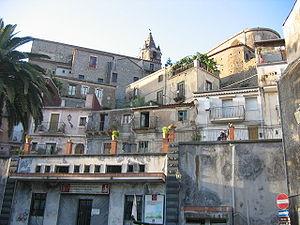
Castiglione di Sicilia est une commune de la province de Catane en Sicile.
La Sicile est la plus grande île méditerranéenne. Depuis 1946, cette île est réunie aux îles éoliennes, Égades, Pélages, Ustica et Pantelleria dans la région autonome d'Italie qui porte son nom et dont elle compose 98 % du territoire.
L'histoire de la Sicile a été influencée par de nombreux groupes ethniques. Elle a vu la Sicile parfois contrôlée par des puissances extérieures, romaine, vandale, ostrogothe, byzantine et islamique, mais connaître aussi de longues périodes d'indépendance, comme sous les Sicéliotes d'origine grecque et plus tard comme l'émirat autonome puis Royaume de Sicile. Le Royaume a été fondé en 1130 par Roger II, appartenant à la famille Siculo-Normane de Hauteville. Pendant cette période, la Sicile était prospère et politiquement puissante, devenant l'un des États les plus riches de toute l'Europe.En raison de la succession dynastique, le Royaume passa alors aux mains des Hohenstaufen. À la fin du XIIIᵉ siècle, avec la guerre des vêpres siciliennes entre les couronnes d'Anjou et d'Aragon, l'île passa à cette dernière. Au cours des siècles suivants, le Royaume s'est uni personnellement avec les couronnes espagnoles et bourbonnes, préservant toutefois une substantielle indépendance jusqu'en 1816.